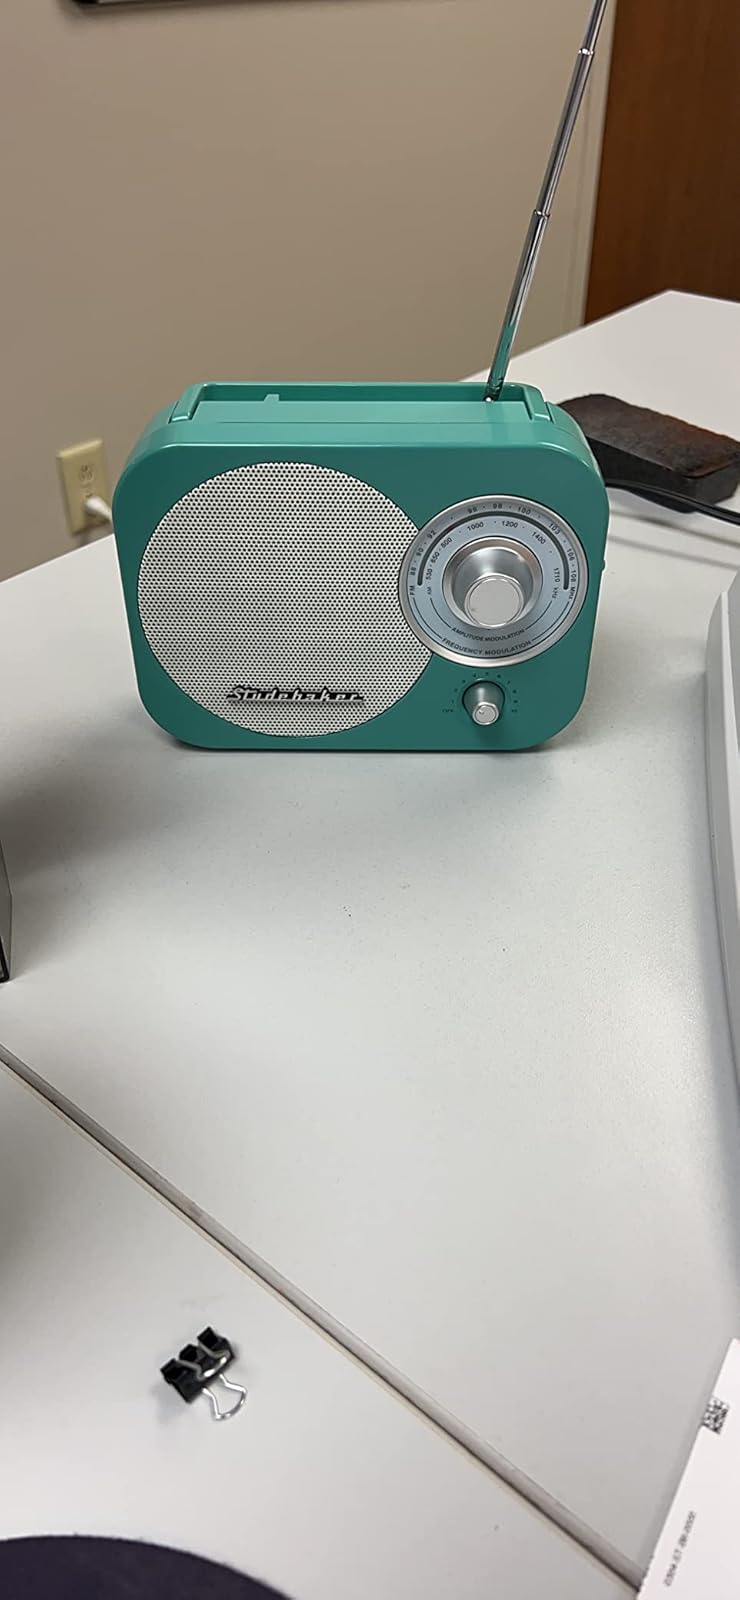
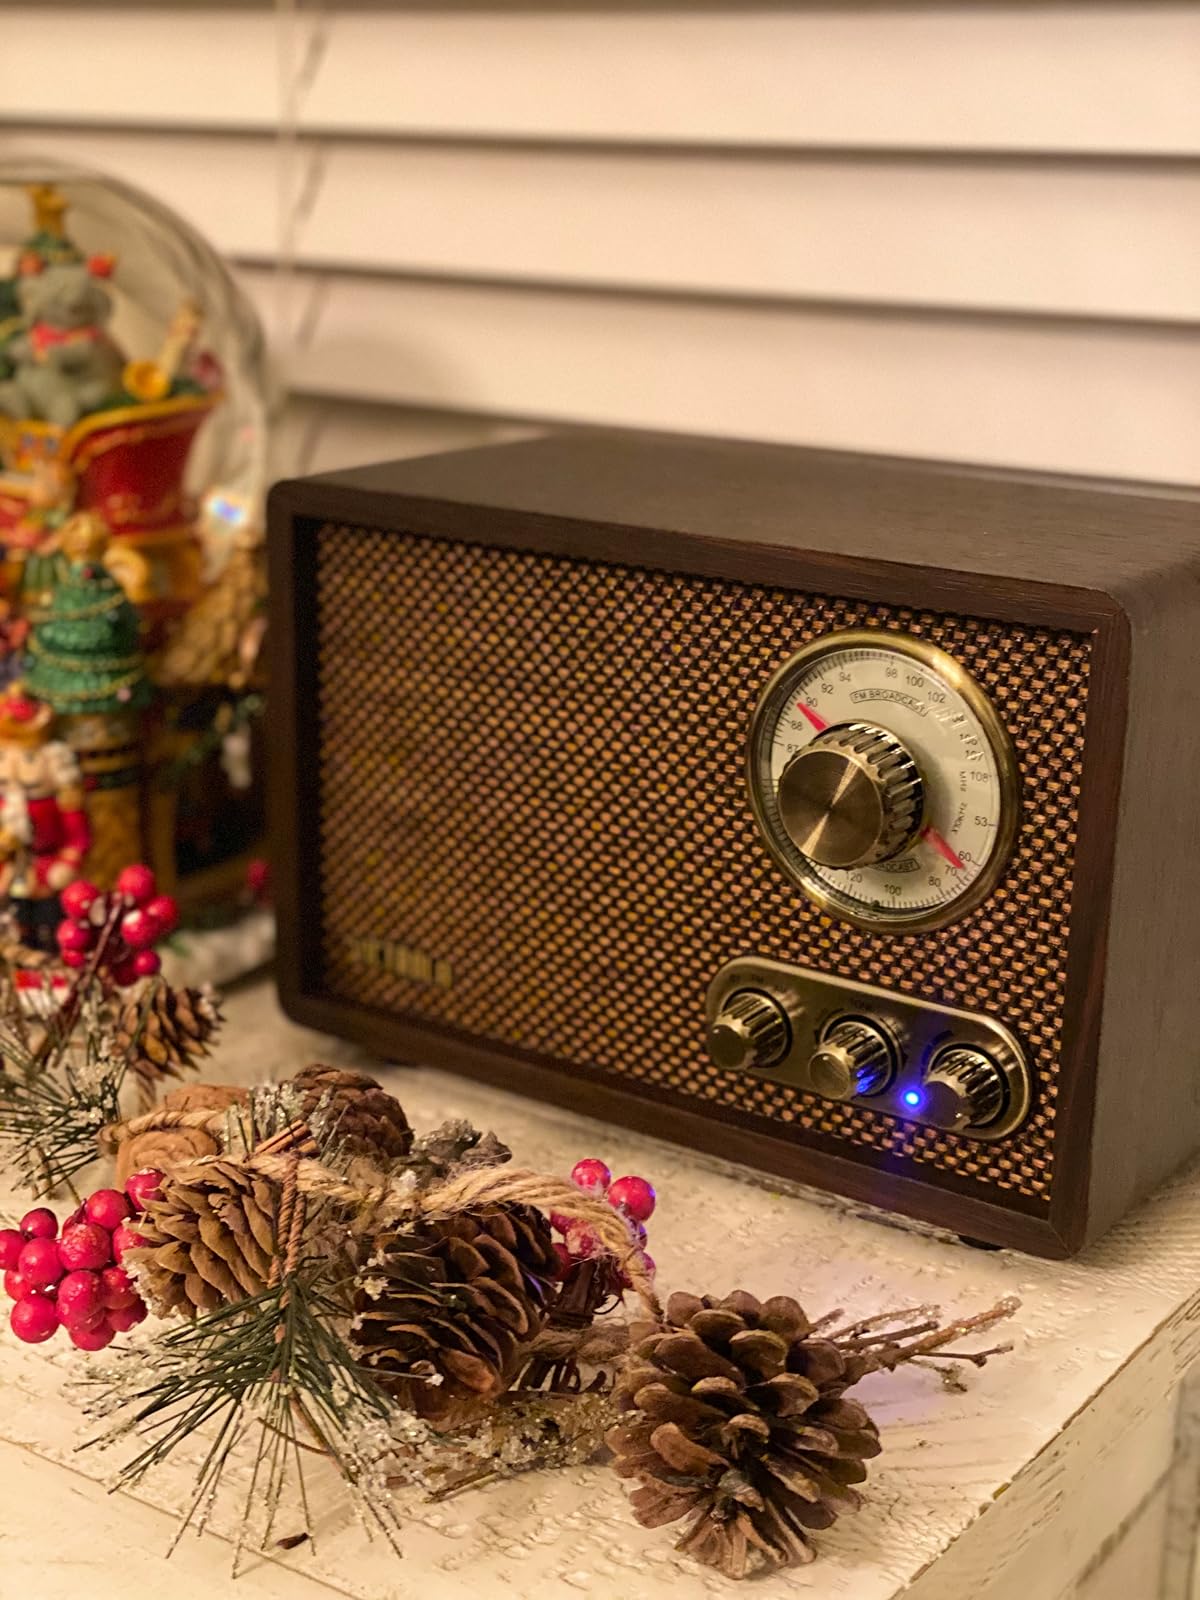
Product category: radio
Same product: no